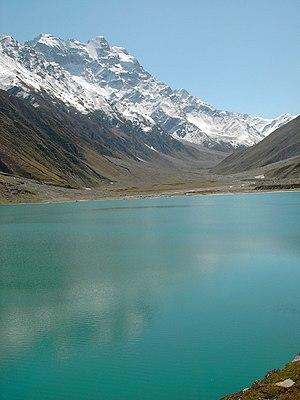
Le lac Saiful Muluk est un lac de 2,75 km² de superficie à l'extrémité nord de la vallée de Kaghan, près du village de Naran, dans le district de Mansehra, dans la province de Khyber Pakhtunkhwa, au Pakistan.